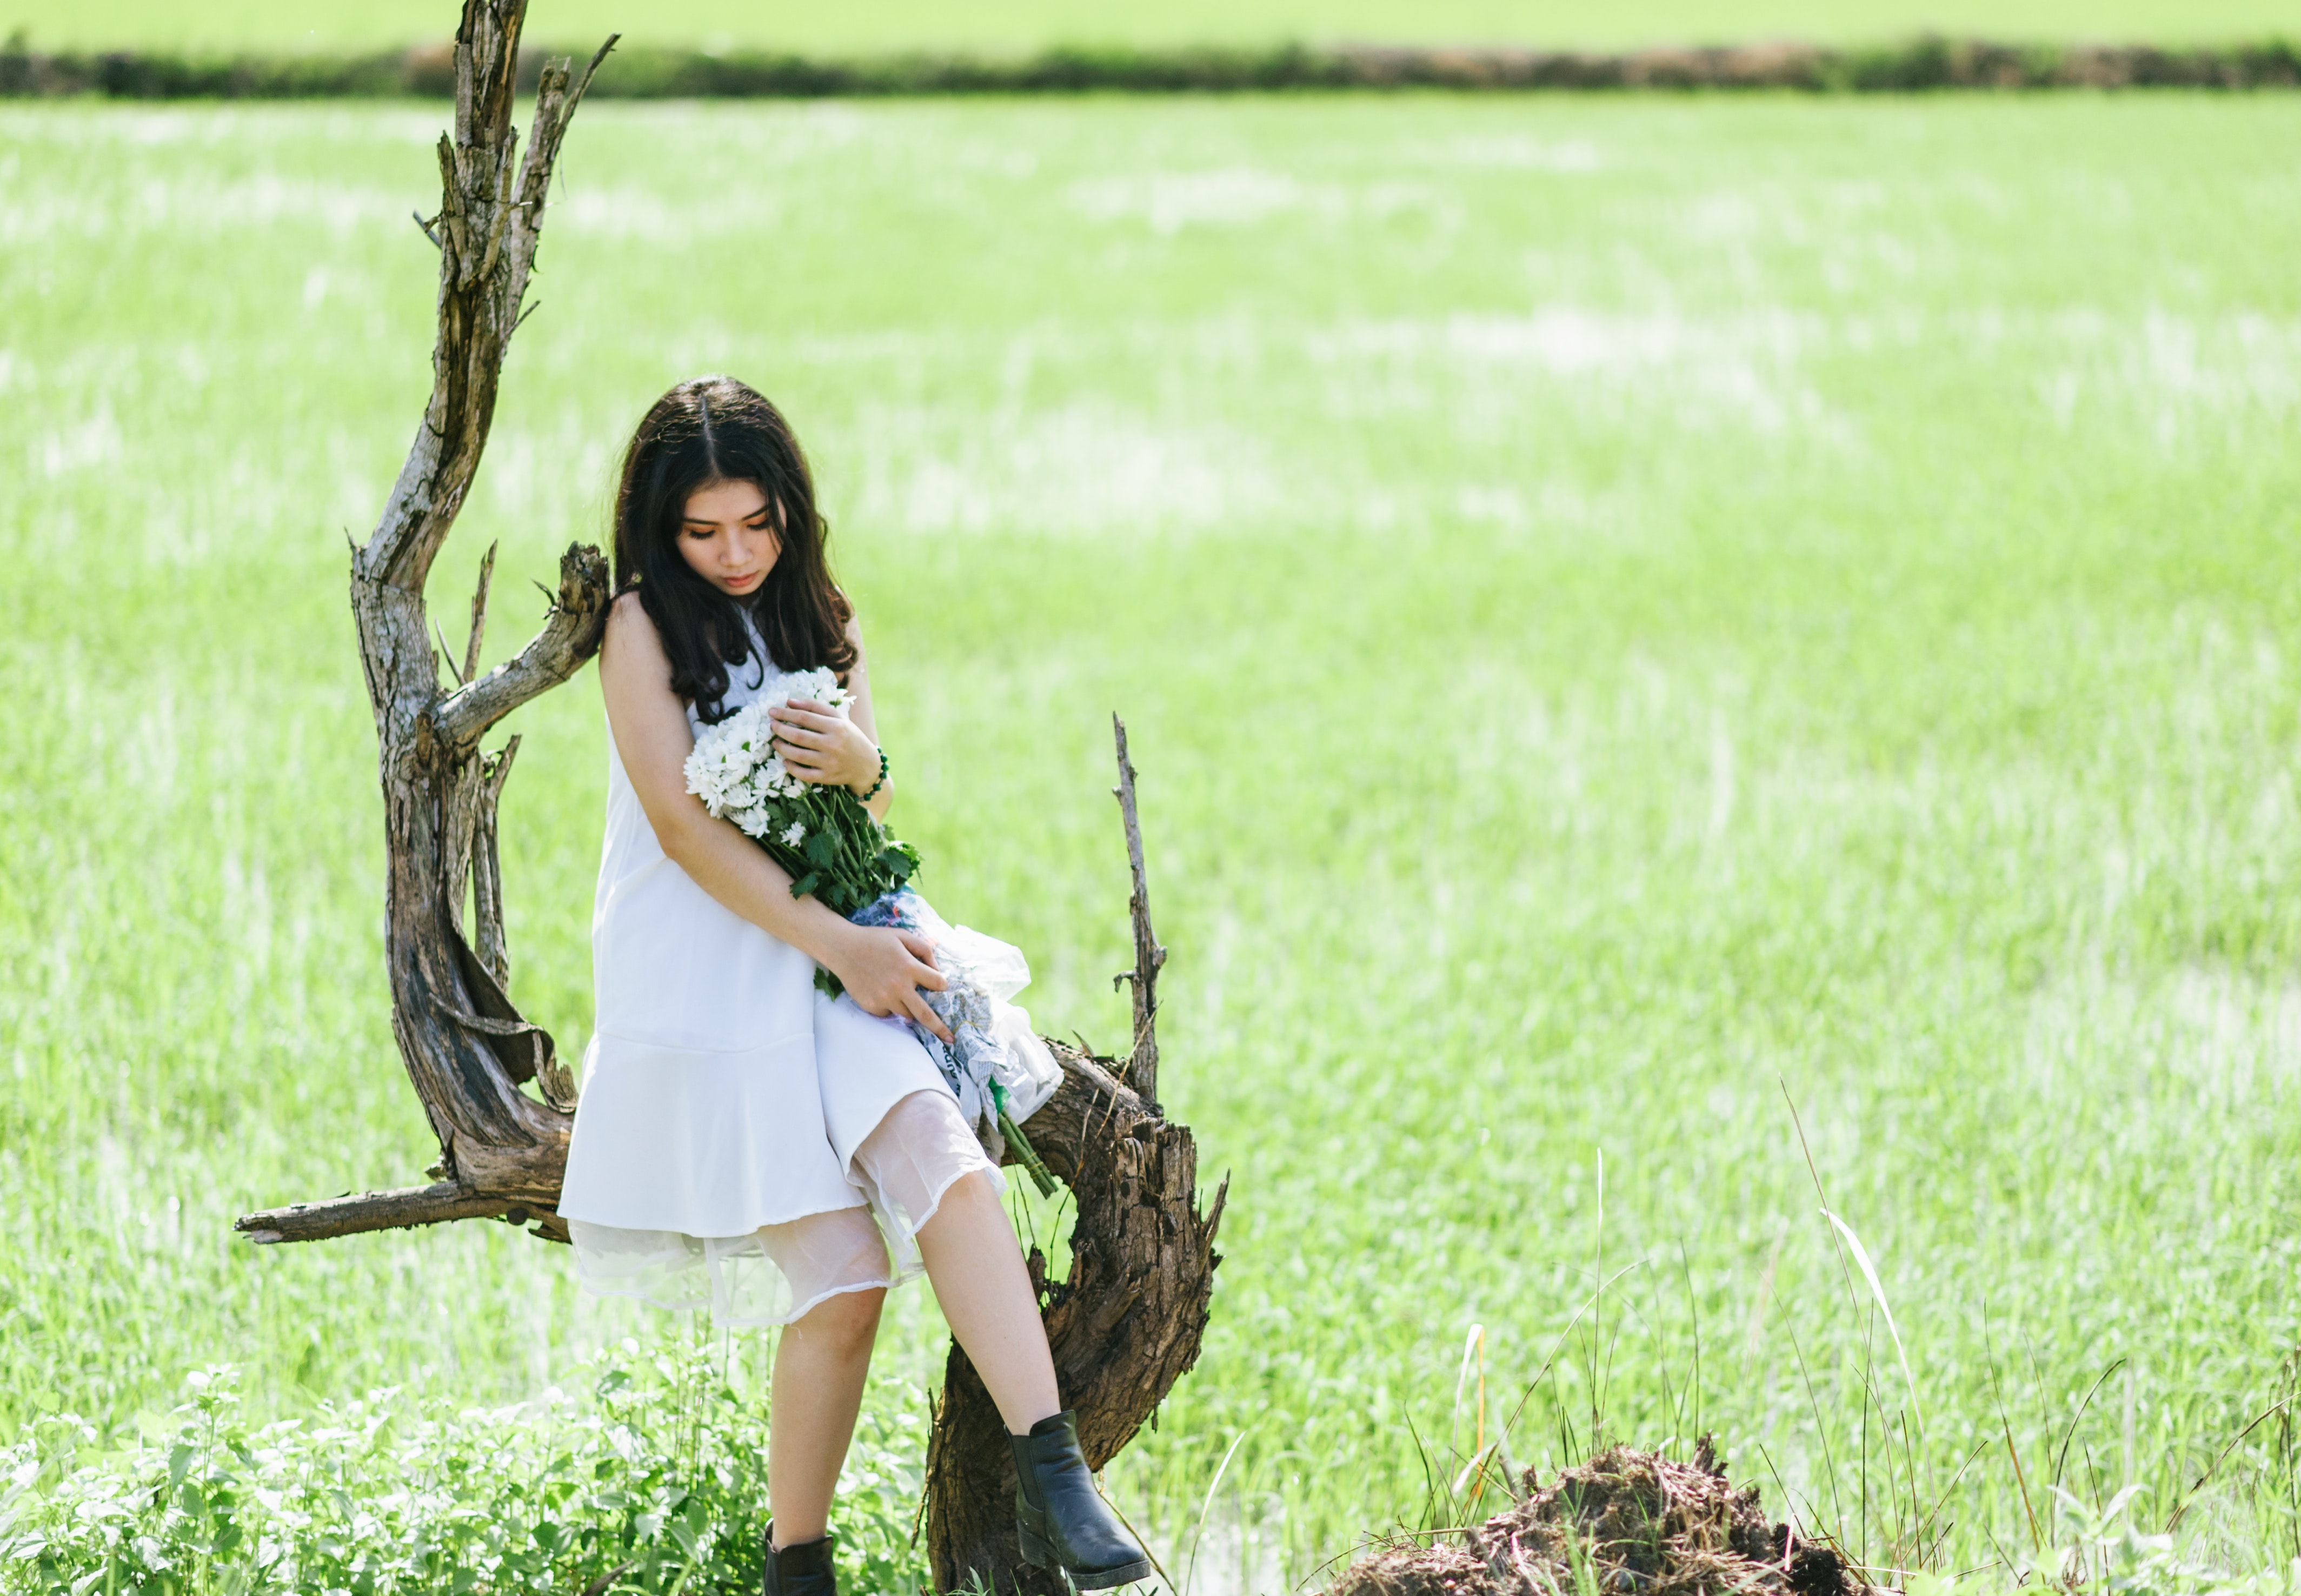
People in nature, grass, beauty, grassland, summer, tree, fashion, photography, grass family, spring, dress, plant, photo shoot, long hair, recreation, smile, street fashion, happy, costume, meadow, brown hair, black hair